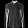
Label: Shirt